Kitchen work triangle

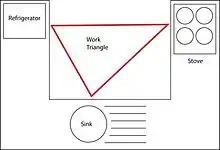
Kitchen triangle between fridge, stove and sink.

The areas of a kitchen work triangle is a concept used to determine efficient kitchen layouts that are both aesthetically pleasing and functional. The primary tasks in a home kitchen are carried out between the cook top, the sink and the refrigerator. These three points and the imaginary lines between them make up what kitchen experts call the work triangle. The idea is that when these three elements are close (but not too close) to one another, the kitchen will be easy and efficient to use, cutting down on wasted steps.